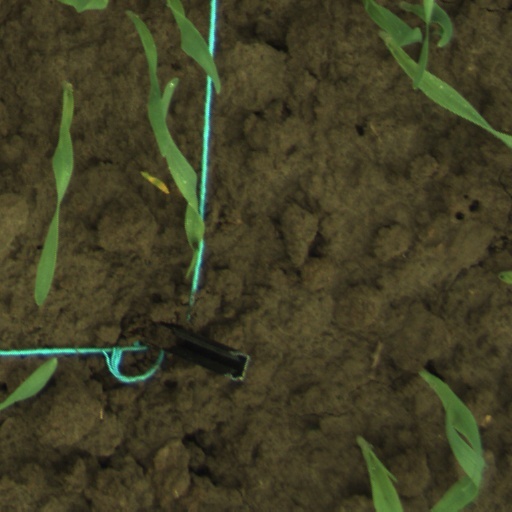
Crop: wheat